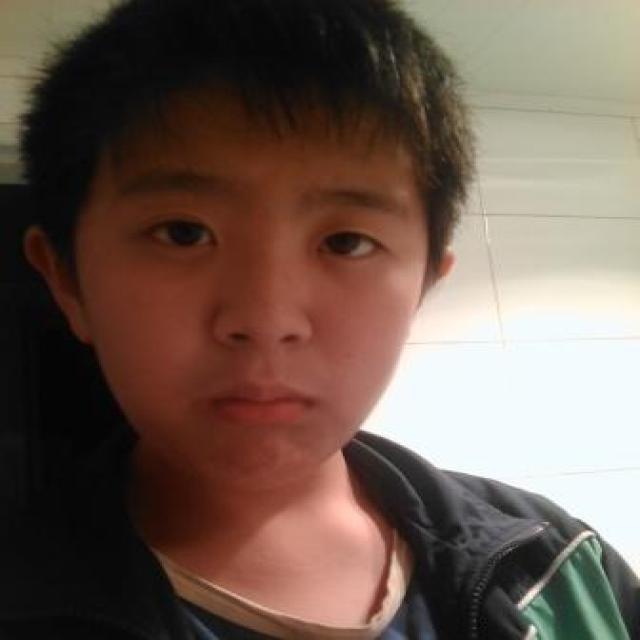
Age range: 0-12